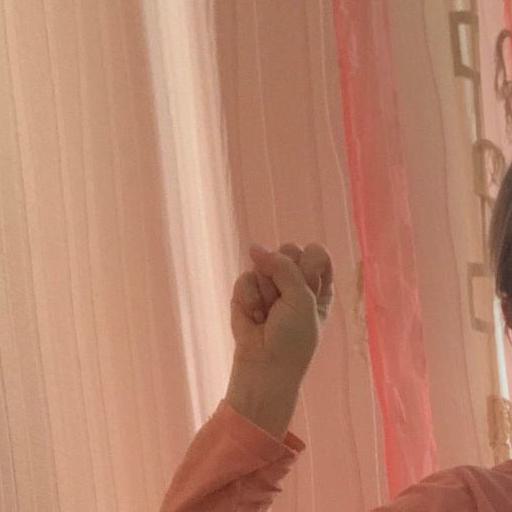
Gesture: fist